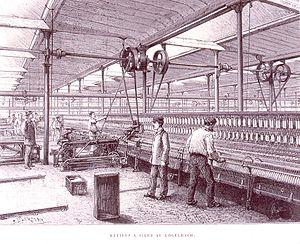
Logelbach [logəlbax] est le nom d'un quartier situé à la périphérie ouest de Colmar et partagé entre les communes de Wintzenheim - pour la plus grande part - Colmar, Ingersheim et Turckheim.